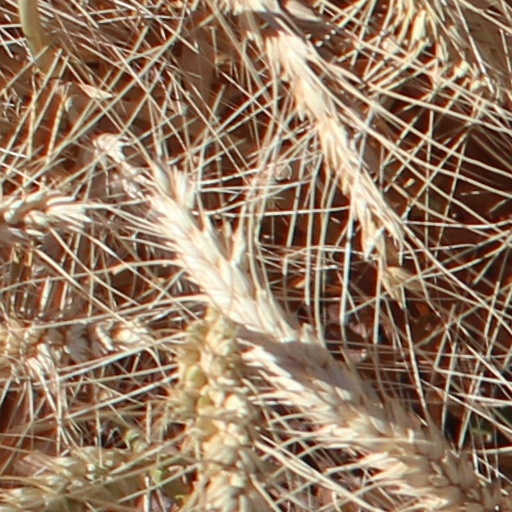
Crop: wheat